Kaine Parker

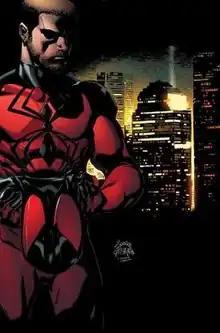
Cover to "Scarlet Spider" vol. 2 #24 (Nov. 2013). Art by Ryan Stegman. Colors by Marte Gracia Pazuzu.

Kaine Parker is a character appearing in American comic books published by Marvel Comics. The character has been depicted as a superhero and former supervillain who serves as an ally, an enemy, and foil to Peter Parker/Spider-Man and Ben Reilly. Created by Terry Kavanagh and Steven Butler, the character first appeared in "Web of Spider-Man" #119 (December 1994) as the Jackal's first failed attempt of a clone of Spider-Man. He later appeared as the new Scarlet Spider in the "Marvel Point One" one-shot in November 2011 before starring in his own series.